Alta Via 1

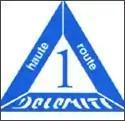
Sign of Alta Via 1

Camping is forbidden along the route, but there is ample accommodation available in mountain refuges and in valley hotels. There are refuges all along the route. During July and August advance booking is essential.